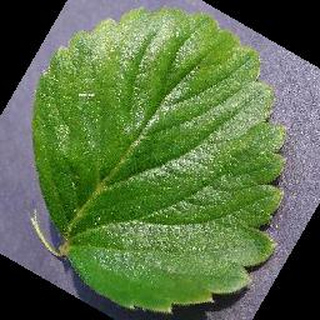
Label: healthy_strawberry